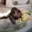
Label: beaver